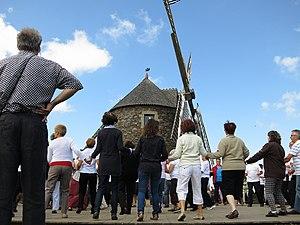
Fest-noz au moulin de Craca près Plouézec"
Moulin de Craca est un moulin à vent de la commune de Plouézec, dans les départements des Côtes-d'Armor en région Bretagne.